Haplogroup A-L1085

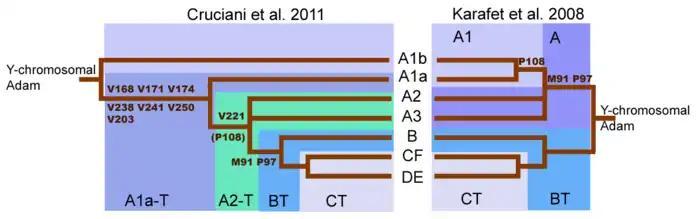
The revised y-chromosome family tree by Cruciani et al. 2011 compared with the family tree from Karafet et al. 2008. A1b is now known as A0 according to ISOGG.

Haplogroup A-P305* is largely restricted to parts of Africa, though a handful of cases have been reported in Europe and Western Asia.